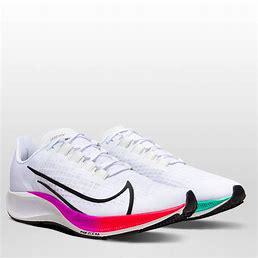
Brand: Nike
Model: Air Zoom Pegasus 37 Flyease